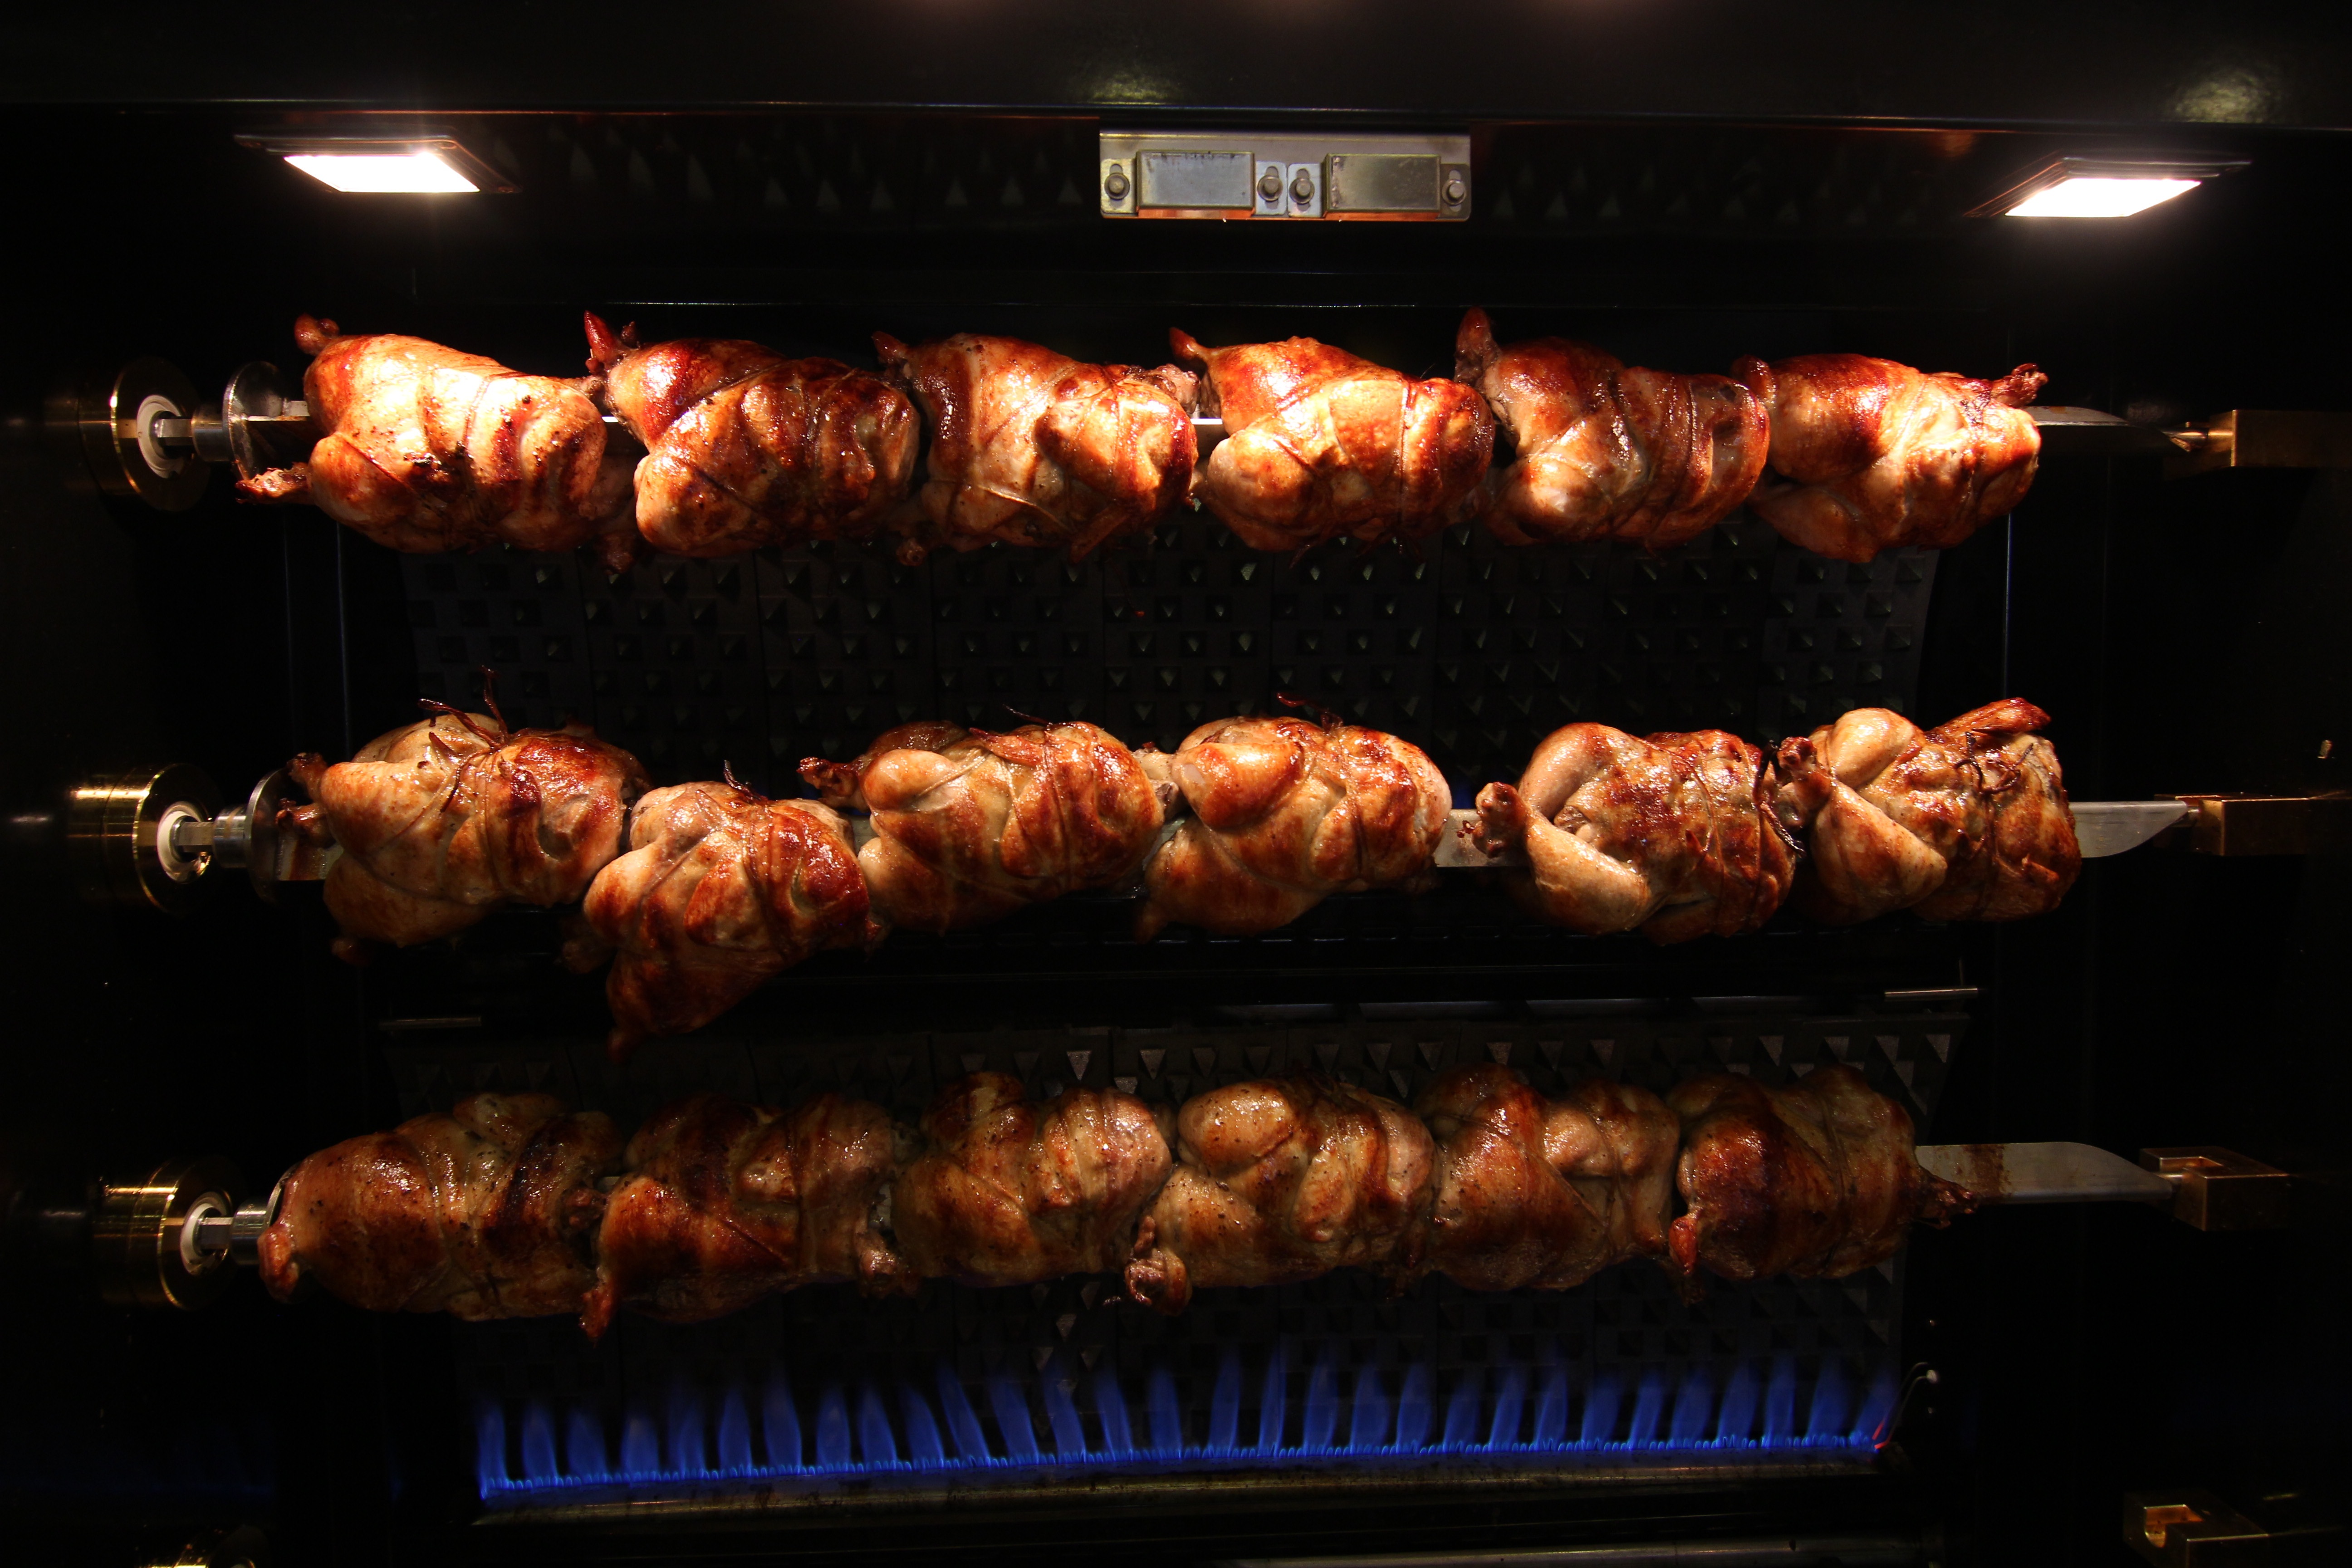
dish, food, cooking, meat, barbecue, cuisine, chicken, charlotte, roasting, grilling, barbecue grill, rotisserie, grilled food, human action, outdoor grill, churrasco food